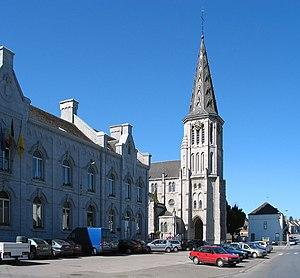
Cerfontaine (Belgique), l'église St-Lambert (1884).
Cerfontaine est une commune francophone de Belgique située en Région wallonne dans la province de Namur, ainsi qu'une localité où siège son administration.